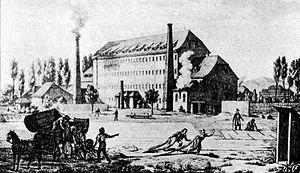
La filature DMC en 1812.
Dollfus-Mieg et Compagnie, est une entreprise textile alsacienne créée à Mulhouse en 1746 par Jean-Henri Dollfus. Elle fut au cours du XXᵉ siècle l'un des plus grands groupes de textile et industriel européens. Elle fut propriétaire puis actionnaire des mines de charbon de Ronchamp.
La Compagnie départementale du Haut-Rhin pour la recherche de nouvelles mines de houille est une société minière anonyme qui a réalisé de nombreuses recherches entre 1822 et 1832 dans le bassin houiller stéphanien sous-vosgien, plus précisément dans le sud du Haut-Rhin dont une partie deviendra le Territoire de Belfort ainsi que dans le bassin houiller de la vallée de Villé, dans l'espoir de trouver une continuité au gisement de houille exploité dans les mines de Ronchamp depuis le milieu du XVIIIᵉ siècle.